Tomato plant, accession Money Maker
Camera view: vertical (180 deg); turntable rotation: 60 degrees
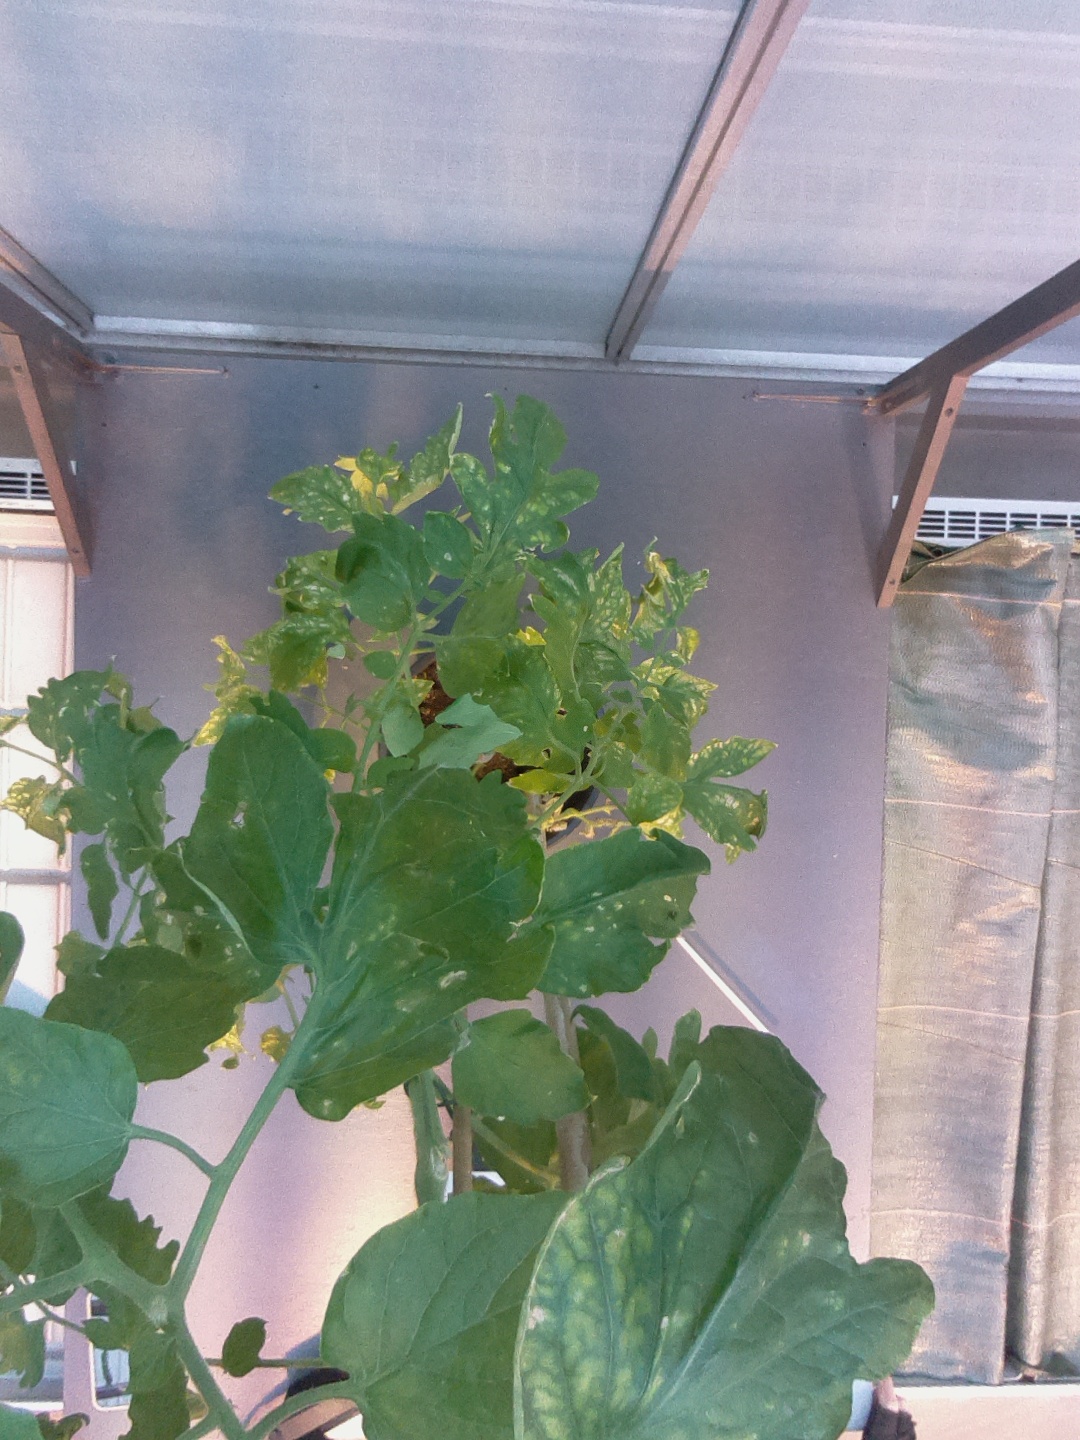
BBCH growth stage 74: 40%-50% of final fruit size